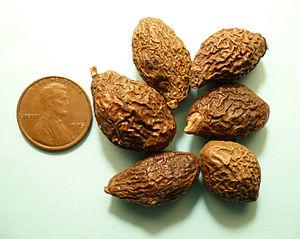
Scaphium affine est une espèce d'arbres de la famille des Malvaceae, originaire d'Asie du Sud-Est.